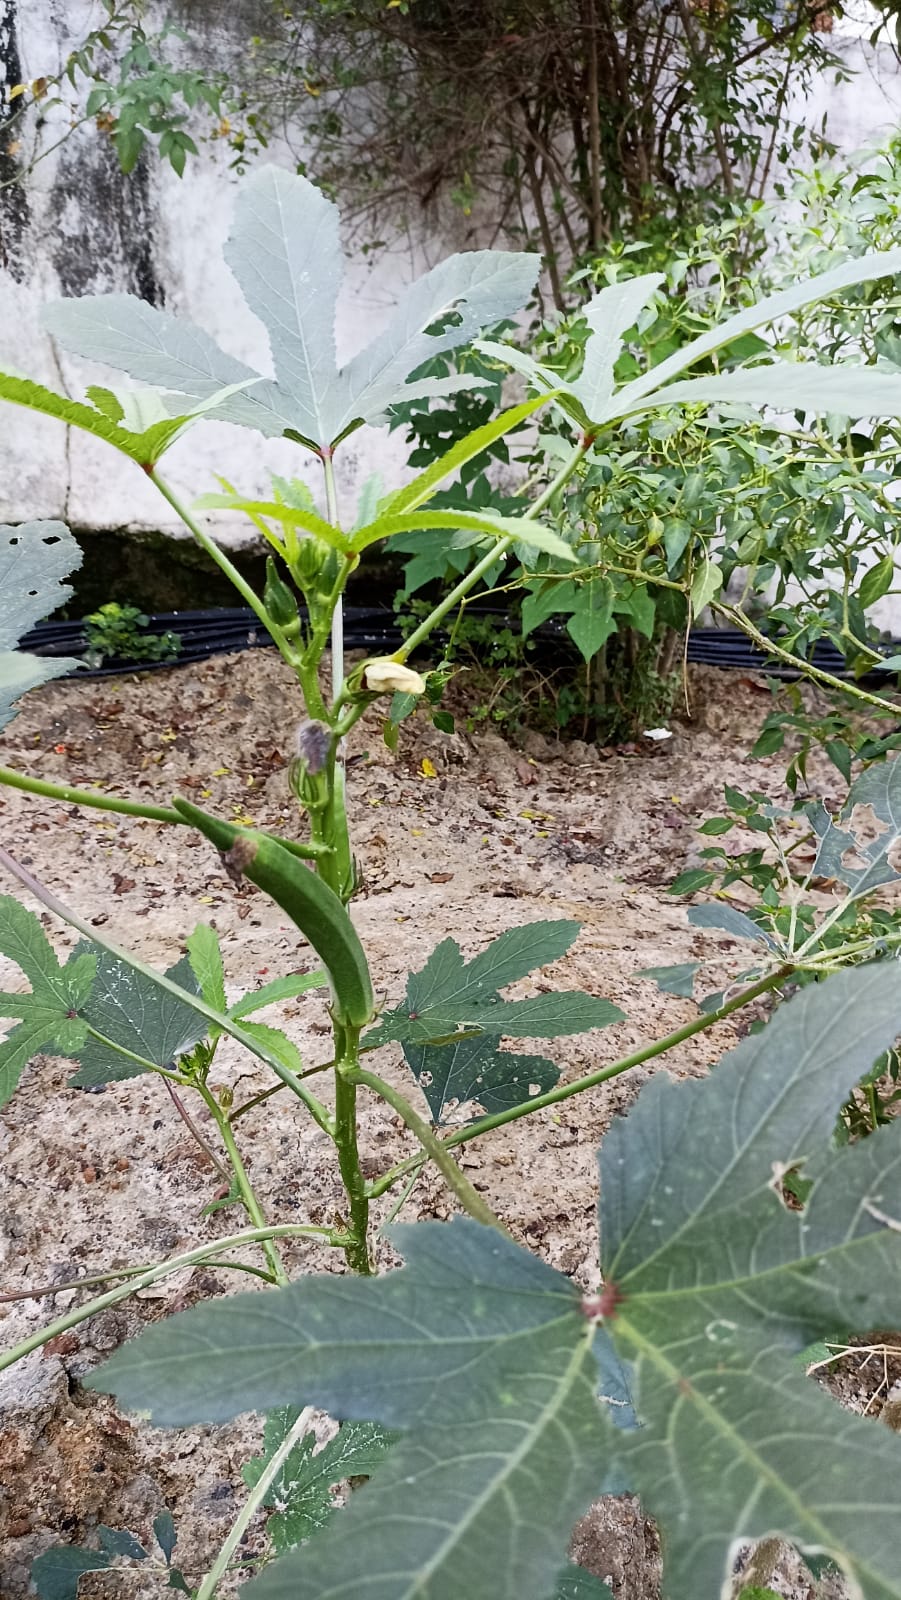
Label: Mature